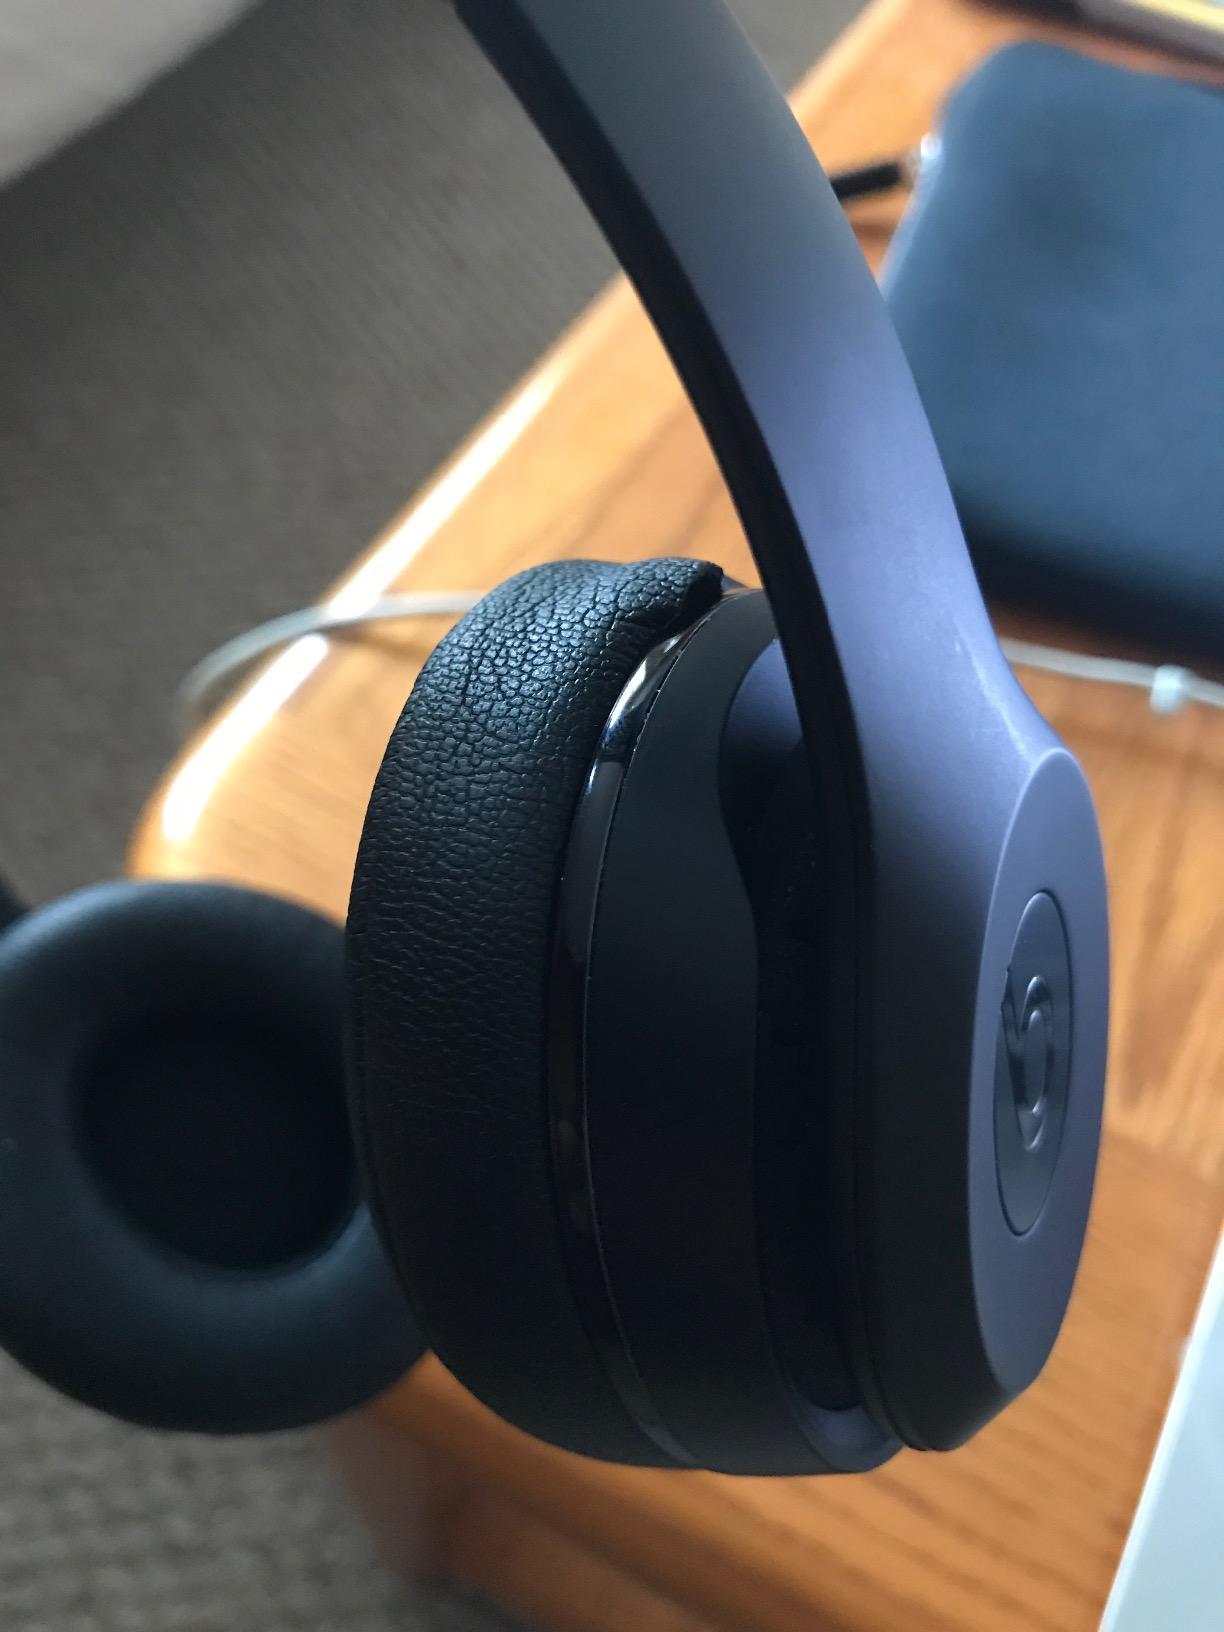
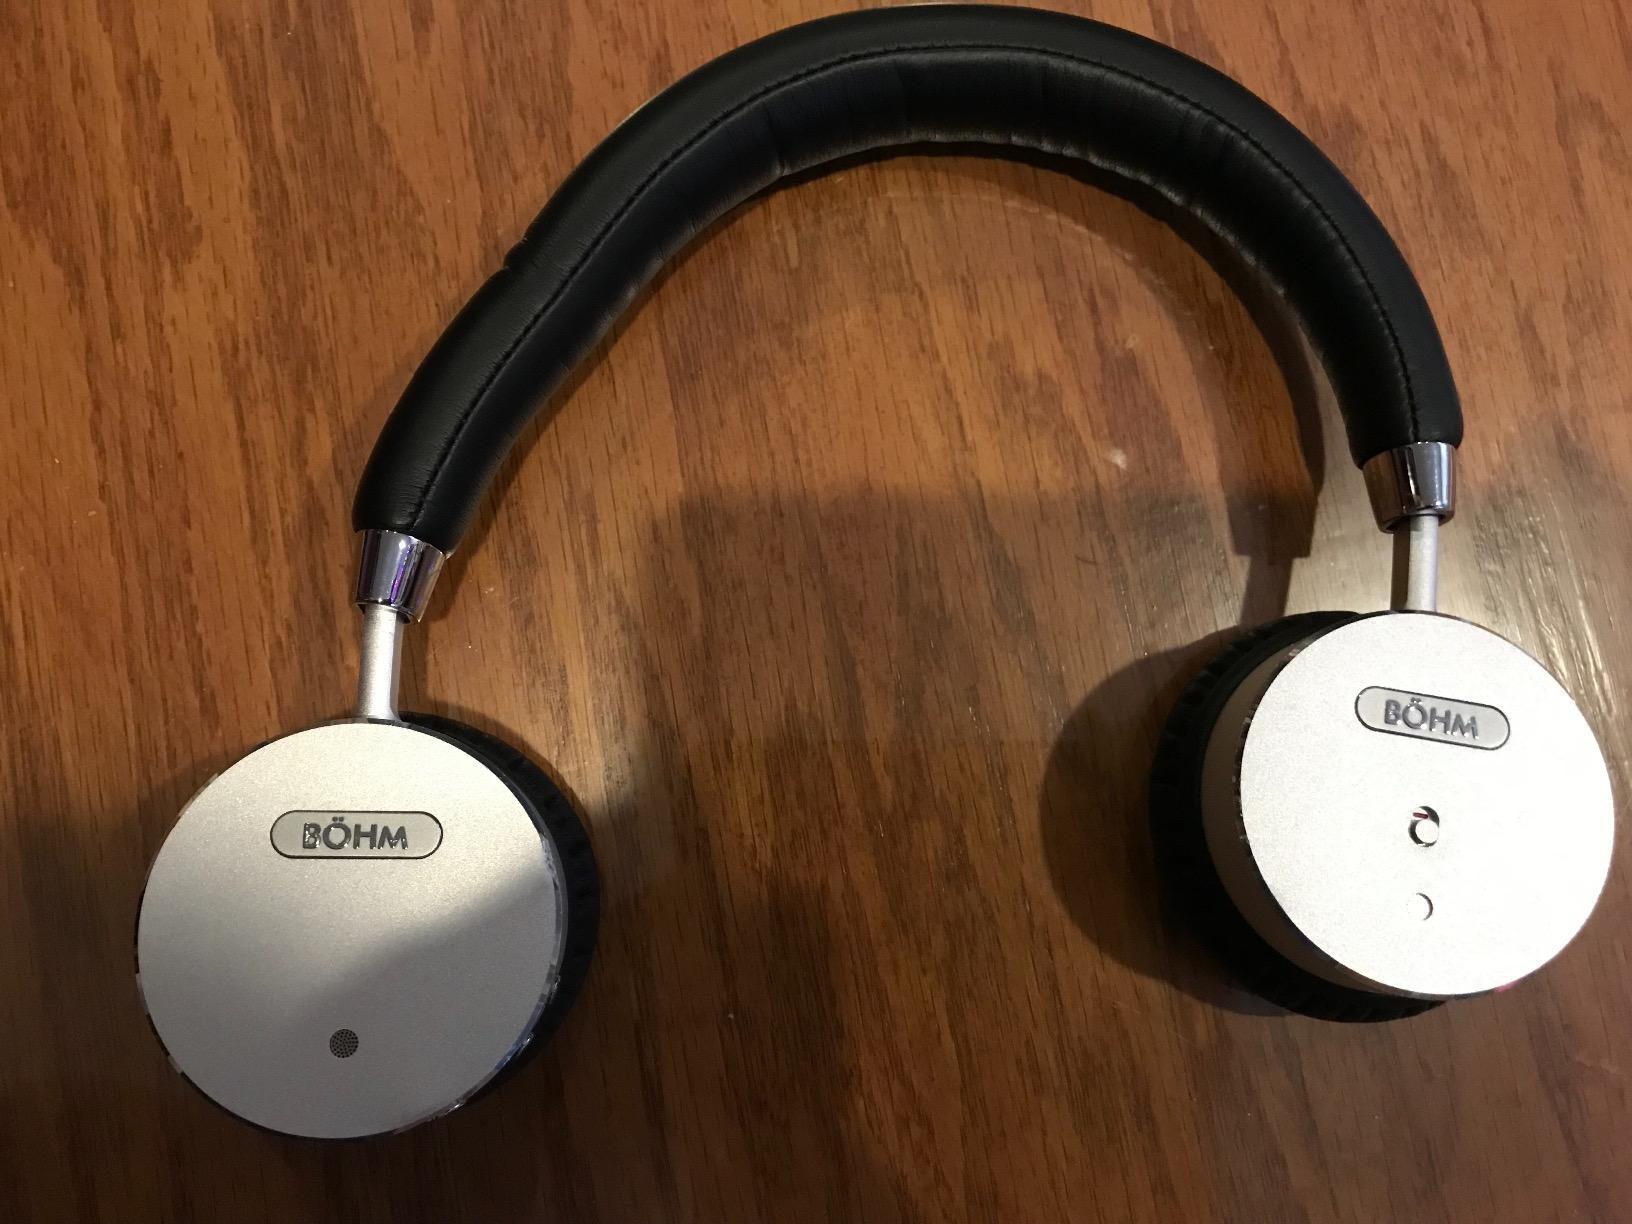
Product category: headphones
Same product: no